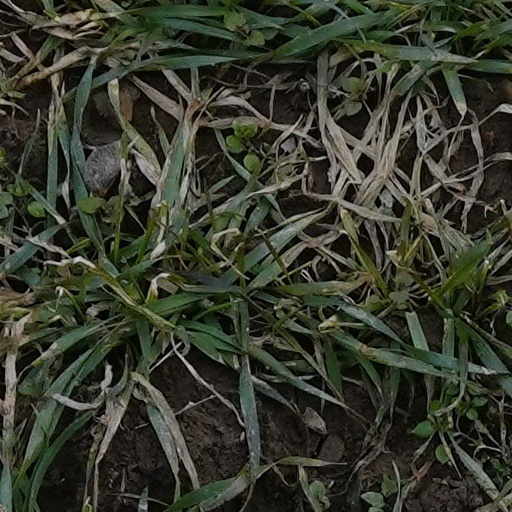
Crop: wheat